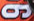
Number: 6